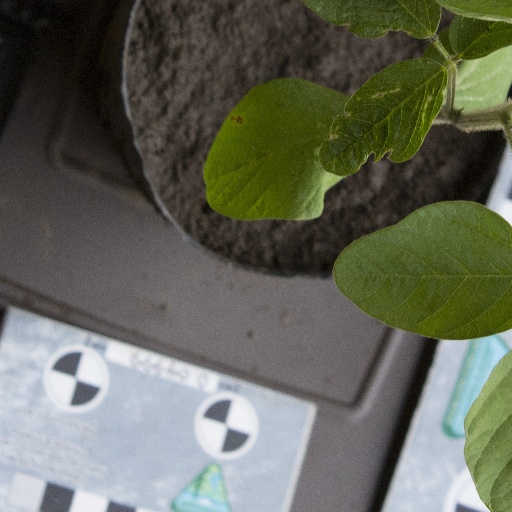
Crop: soybean